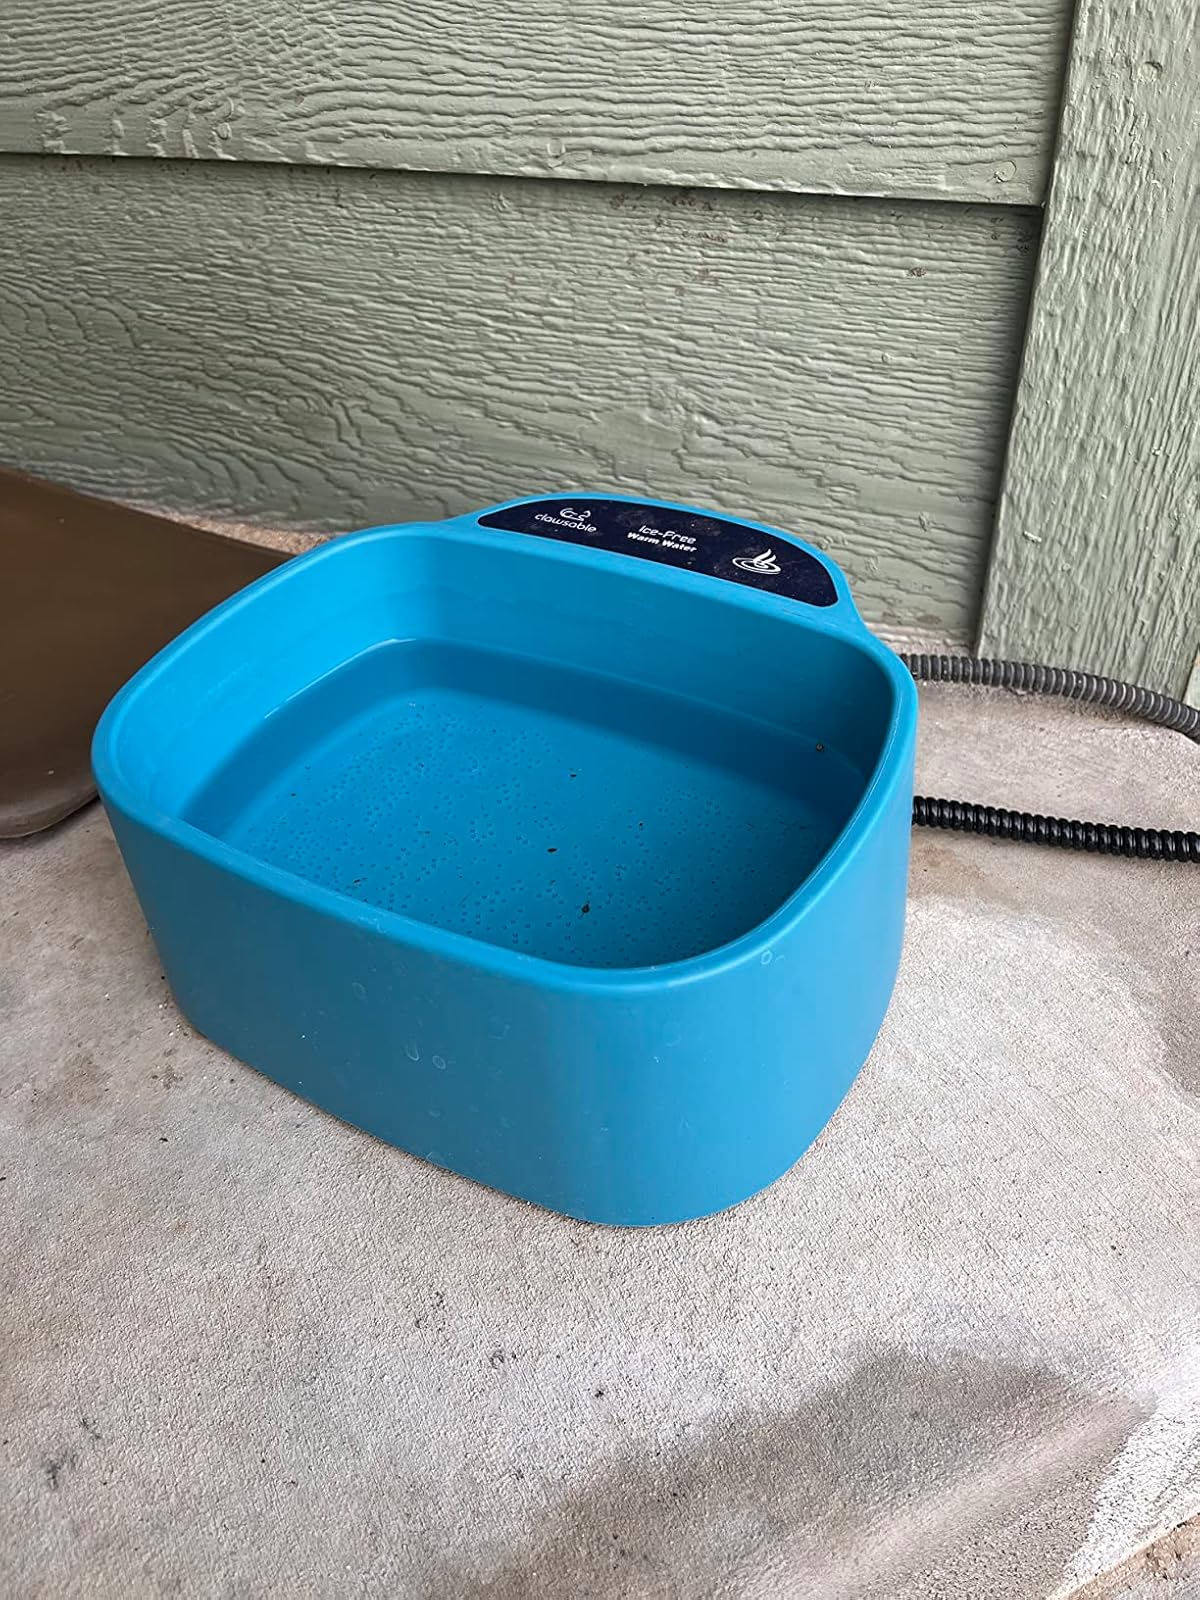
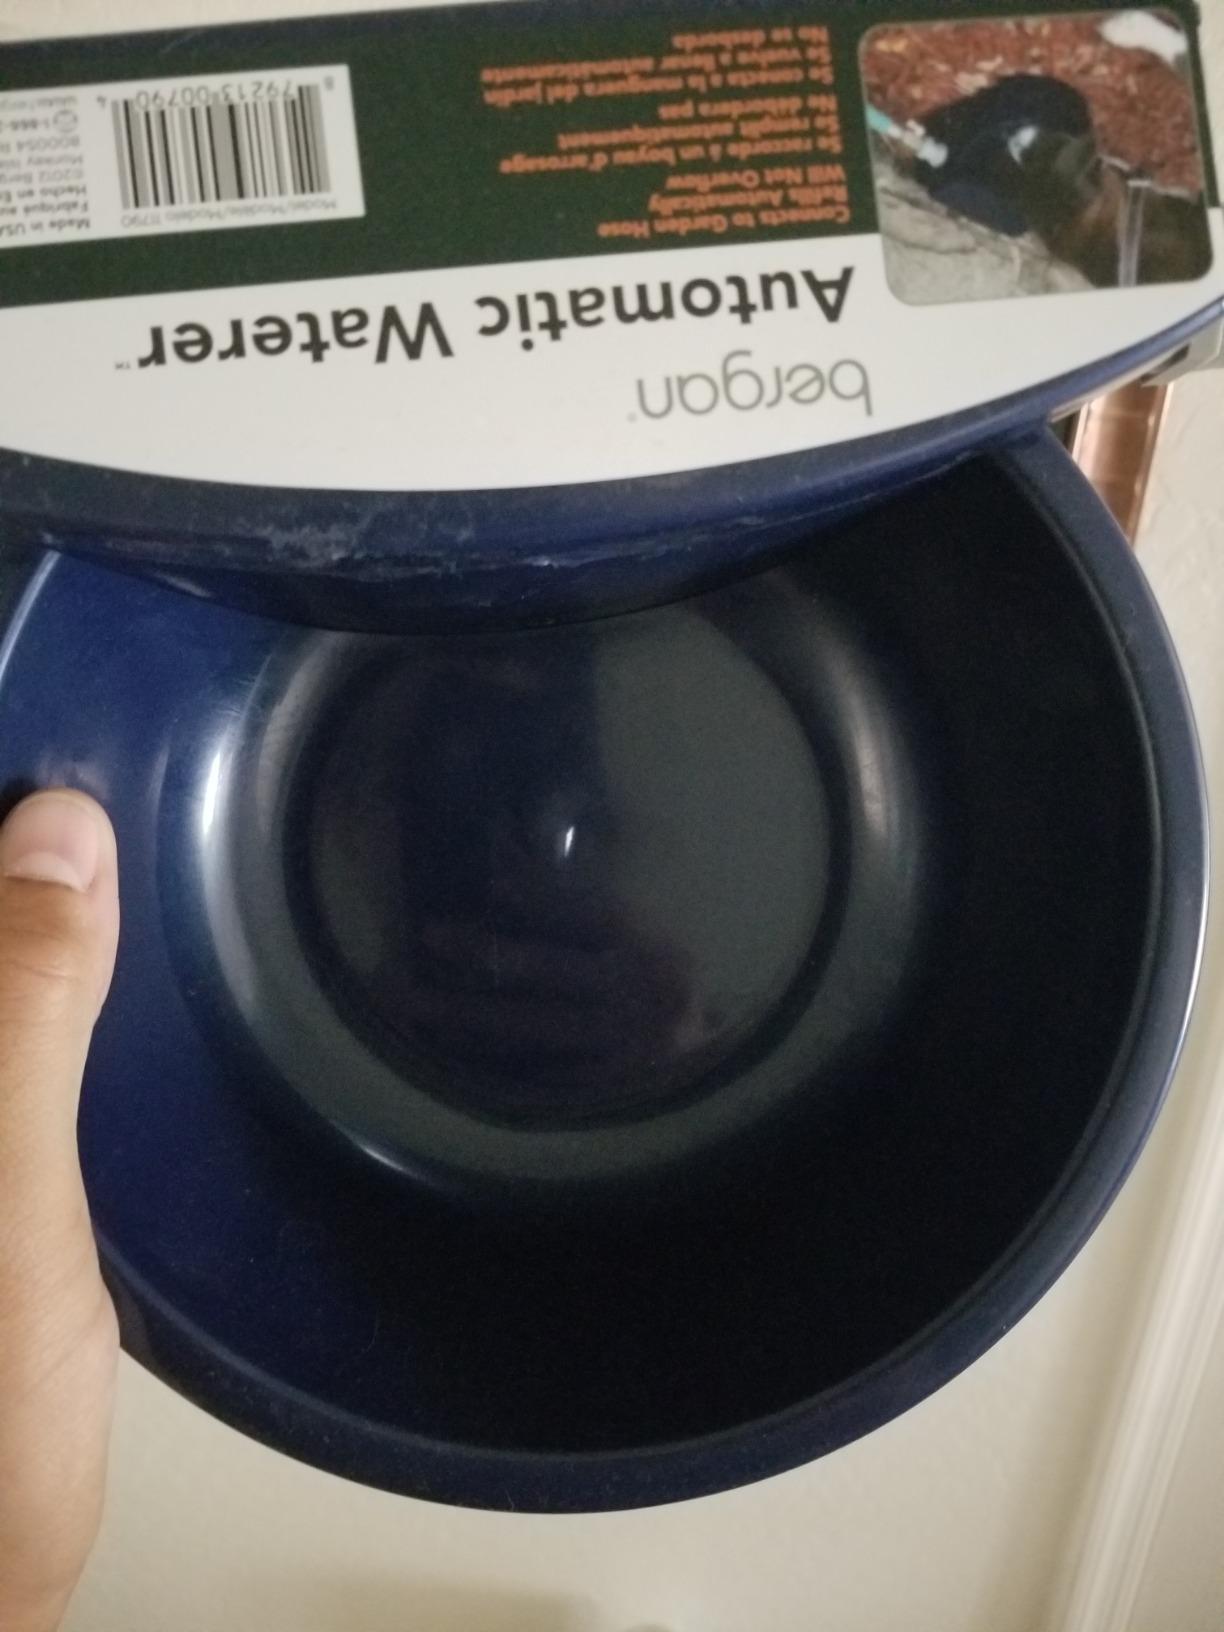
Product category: items_bowl
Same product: no